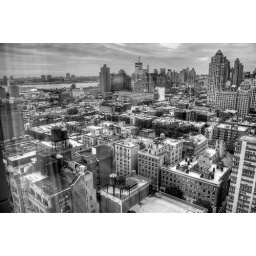
Manhattan in black & white